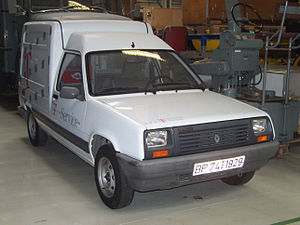
Renault Rapid / Modelserier
Renault Rapid var et leisure activity vehicle fra den franske bilfabrikant Renault, som kom på markedet i marts 1986 som efterfølger for de meget succesfulde modeller Renault 4 F4 og F6. Ud over betegnelsen Rapid blev modellen i bl.a. Frankrig, Spanien, Østrig, Schweiz og Italien også solgt som Renault Express, og i Storbritannien og Irland som Renault Extra.